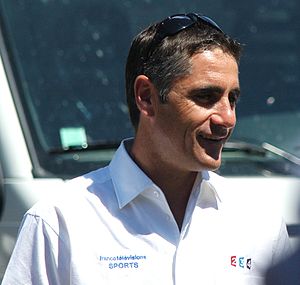
Laurent Jalabert
Laurent Jalabert er en fransk tidligere professionel cykelrytter fra 1989 til 2002. Med kælenavnet "Jaja", kæmpede han sig til sejr i mange en-dags- og etapeløb, og var nummer 1 i verden i 1990'erne. Selvom han aldrig vandt Tour de France, hvor han sagde, at han led for meget af højdesyge, vandt han dog Vuelta a España i 1995. Foruden førertrøjen vandt han både løbets sprintertrøje og bjergtrøjen i det samme løb. Jalabert er den kun anden rytter, der har gjort denne bedrift i et Grand Tour-løb. Desuden er han, sammen med Eddy Merckx og Djamolidine Abdoujaparov, den ene af tre ryttere, der har vundet pointklassementet i alle tre Grand Tour-løb.